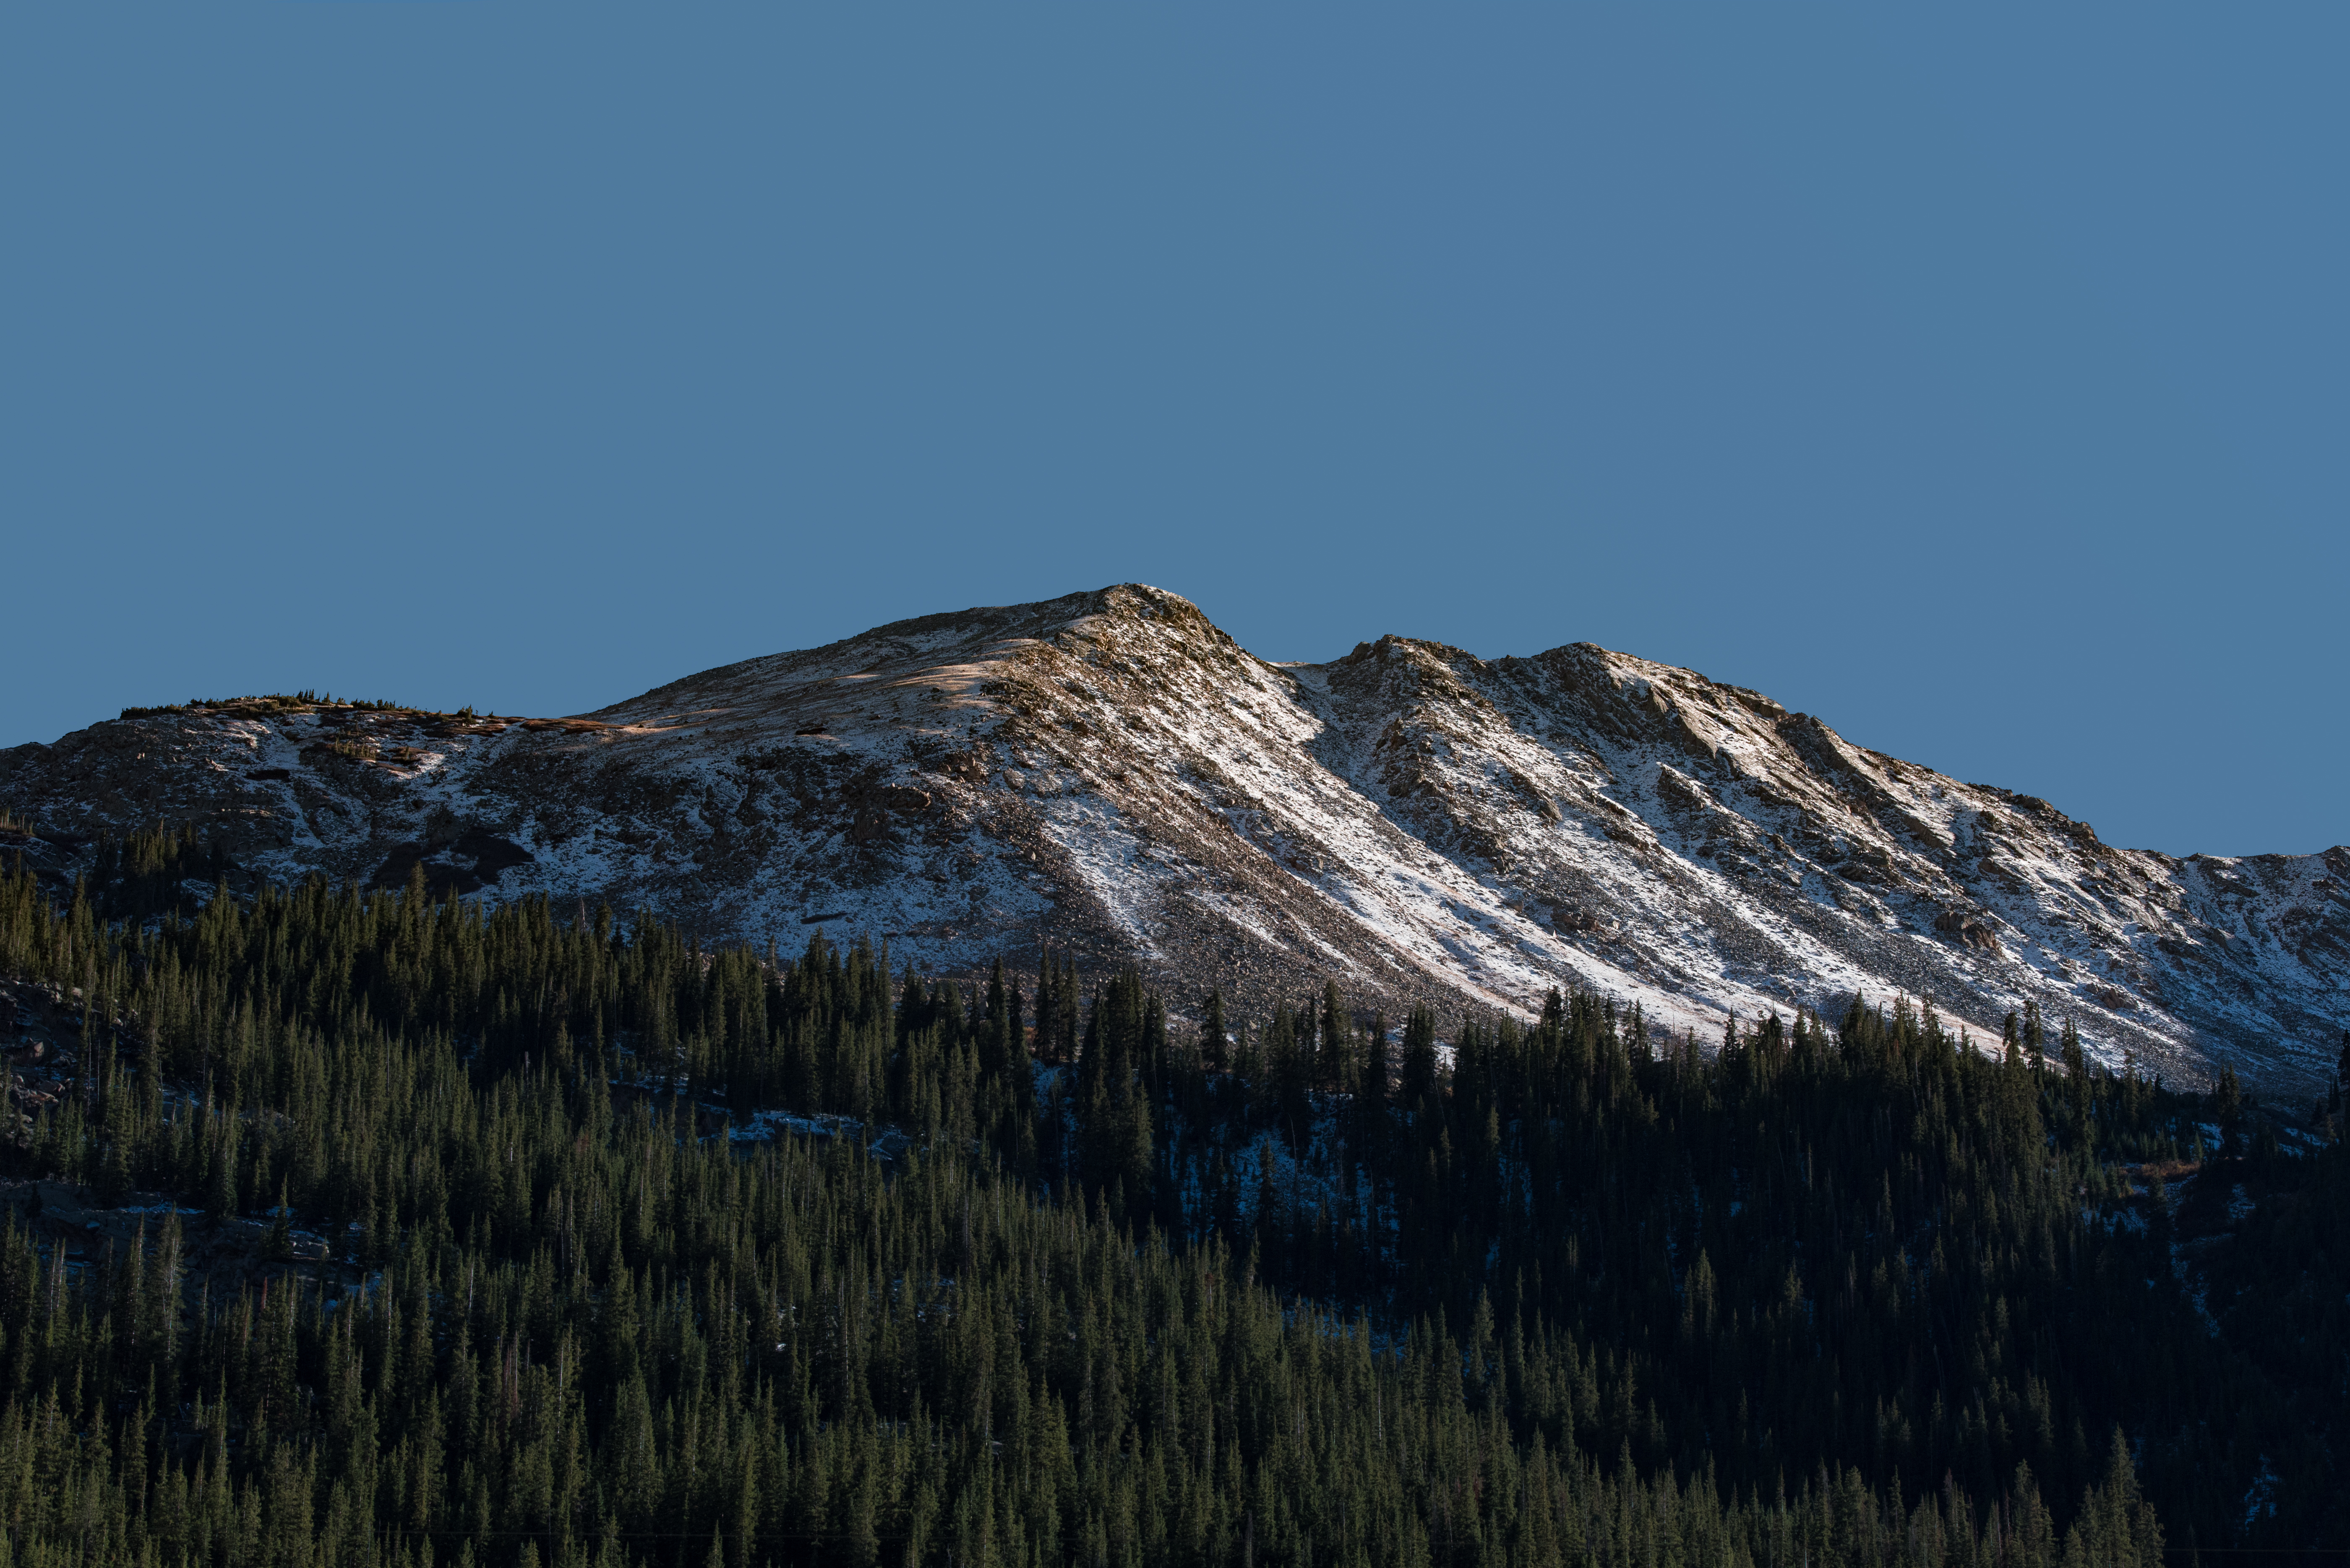
landscape, tree, nature, forest, wilderness, mountain, snow, winter, cloud, sky, hill, mountain range, ridge, summit, blue sky, alps, plateau, fell, loch, tundra, landform, geographical feature, atmospheric phenomenon, mountainous landforms